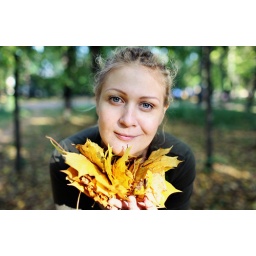
Fall 2010 girl in the park with yellow leaves in hands